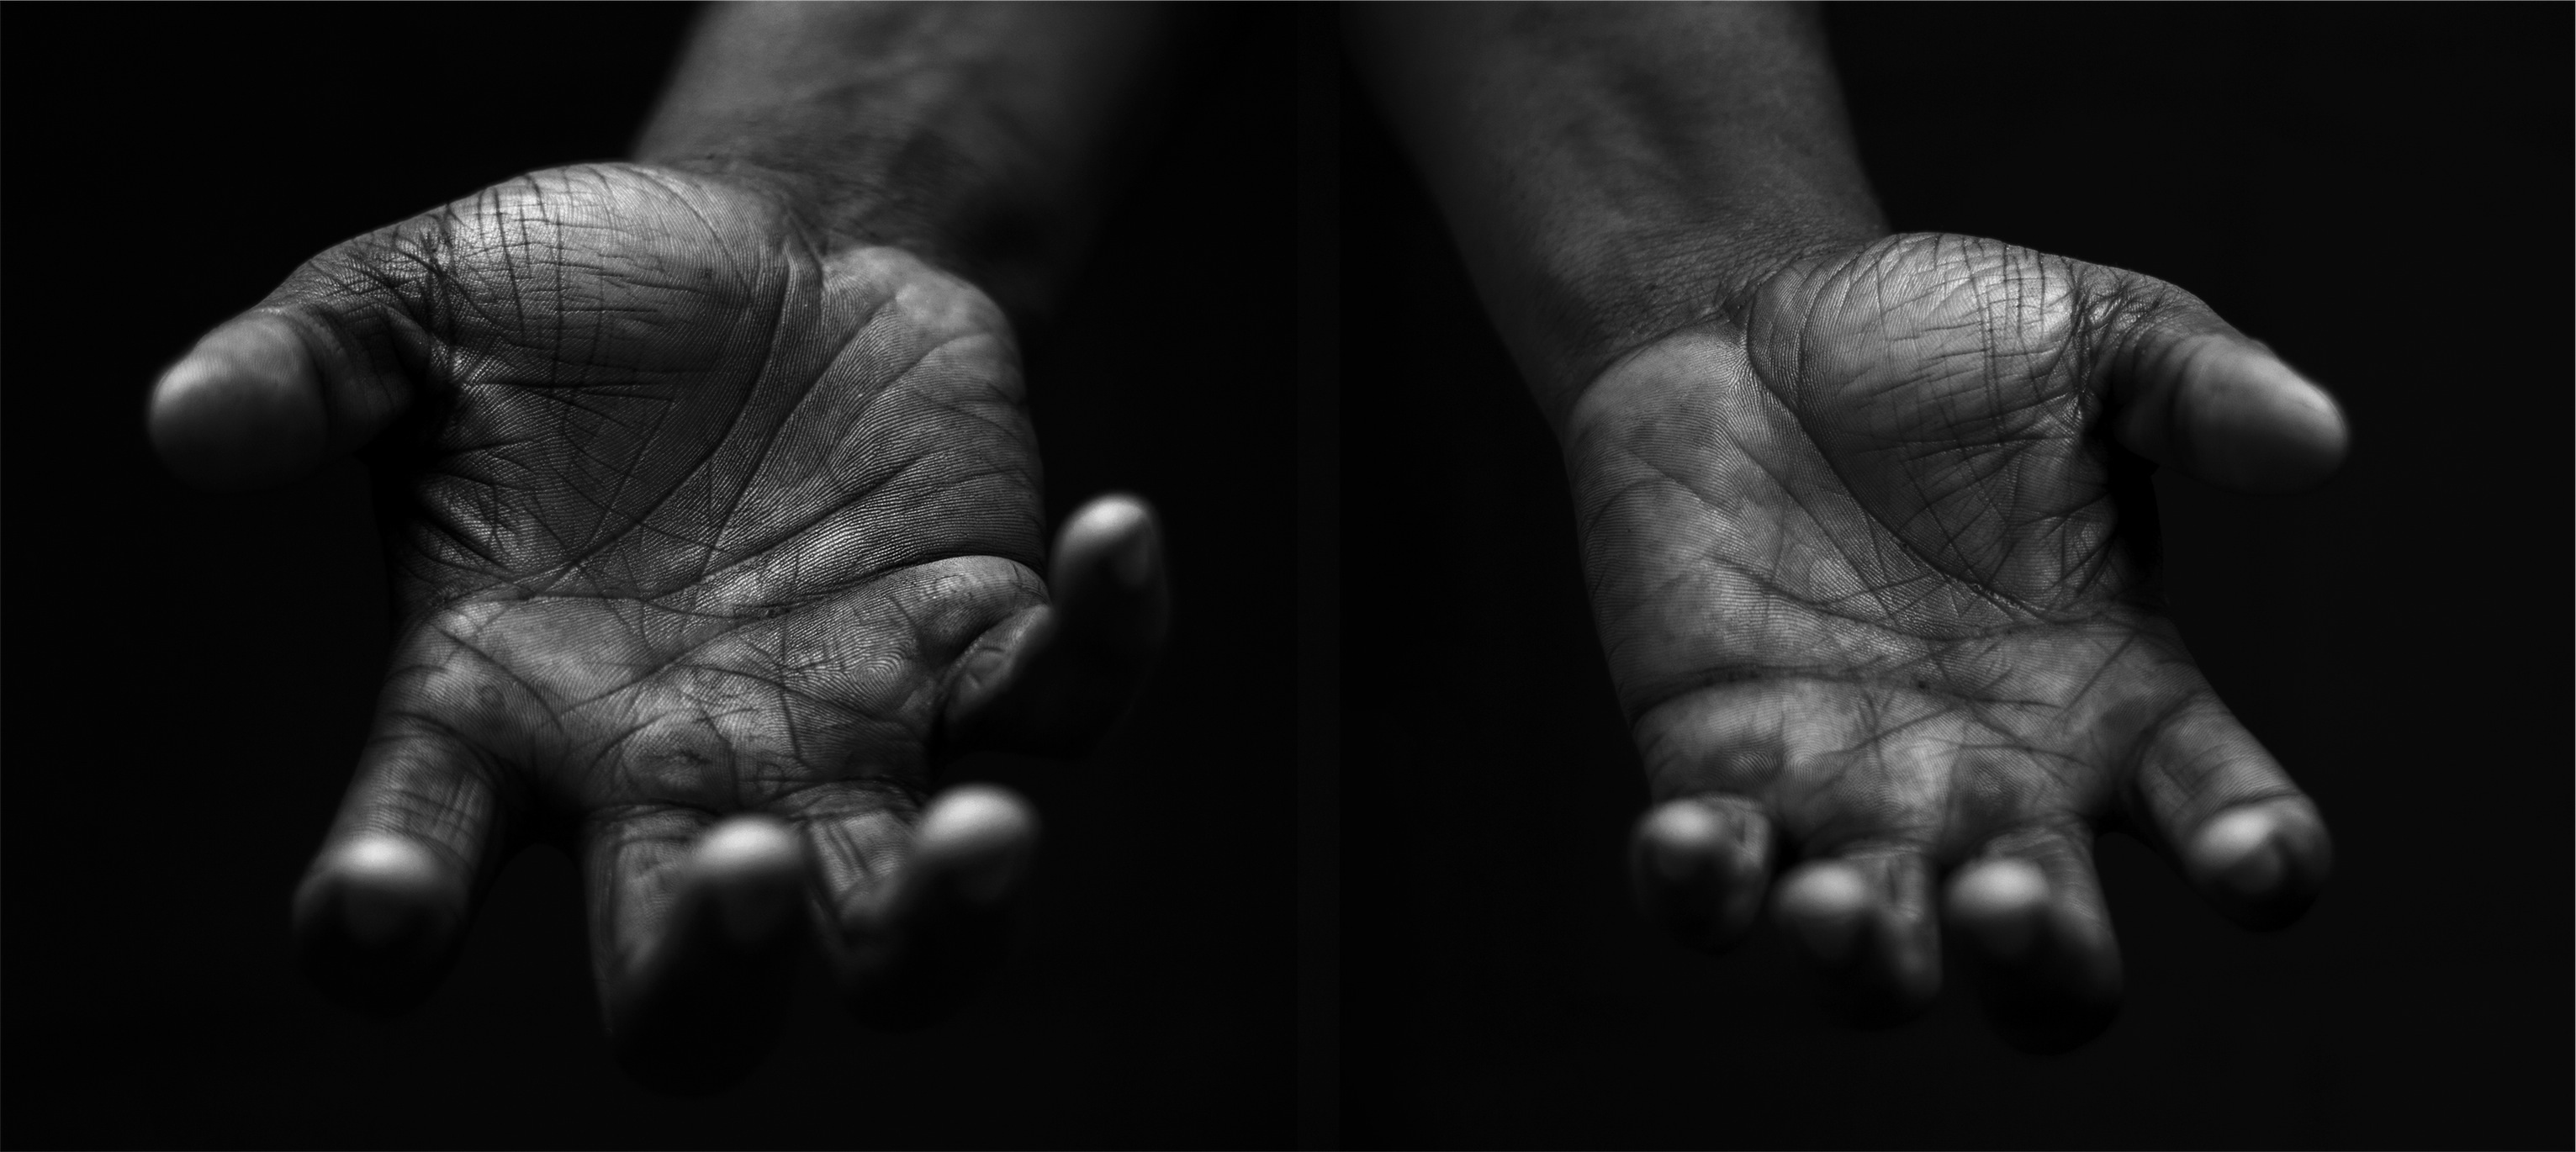
hand, black and white, photography, finger, darkness, black, monochrome, arm, muscle, chest, close up, hands, palms, sense, monochrome photography